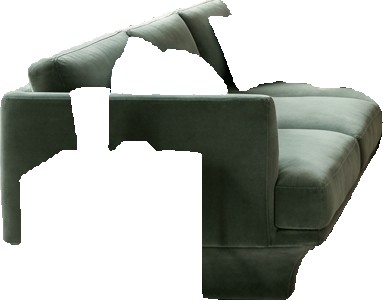
Surface category: sofa